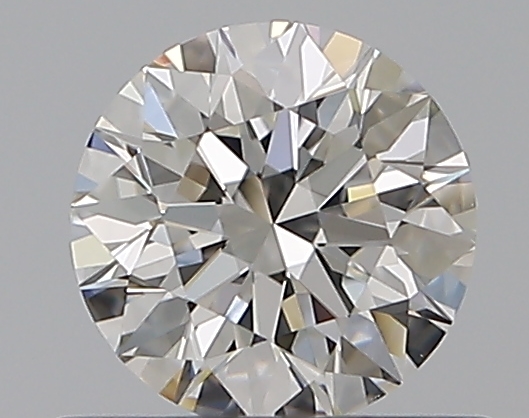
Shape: round
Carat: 0.5
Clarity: VS1
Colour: F
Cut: EX
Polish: EX
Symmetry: EX
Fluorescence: N
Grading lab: GIA
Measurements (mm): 5.08 x 5.09 x 3.19